Television broadcasting in Australia

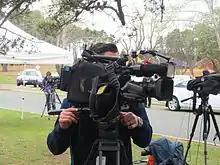
Outdoor filming for TV in Canberra (2013)

Television broadcasting in Australia began officially on 16 September 1956, with the opening of TCN-9, quickly followed by national and commercial stations in Sydney and Melbourne, all these being in 625-line black and white. The commencement date was designed so as to provide coverage of the Olympic Games in Melbourne. It has now grown to be a nationwide system that includes a broad range of public, commercial, community, subscription, narrowcast, and amateur stations.